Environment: real
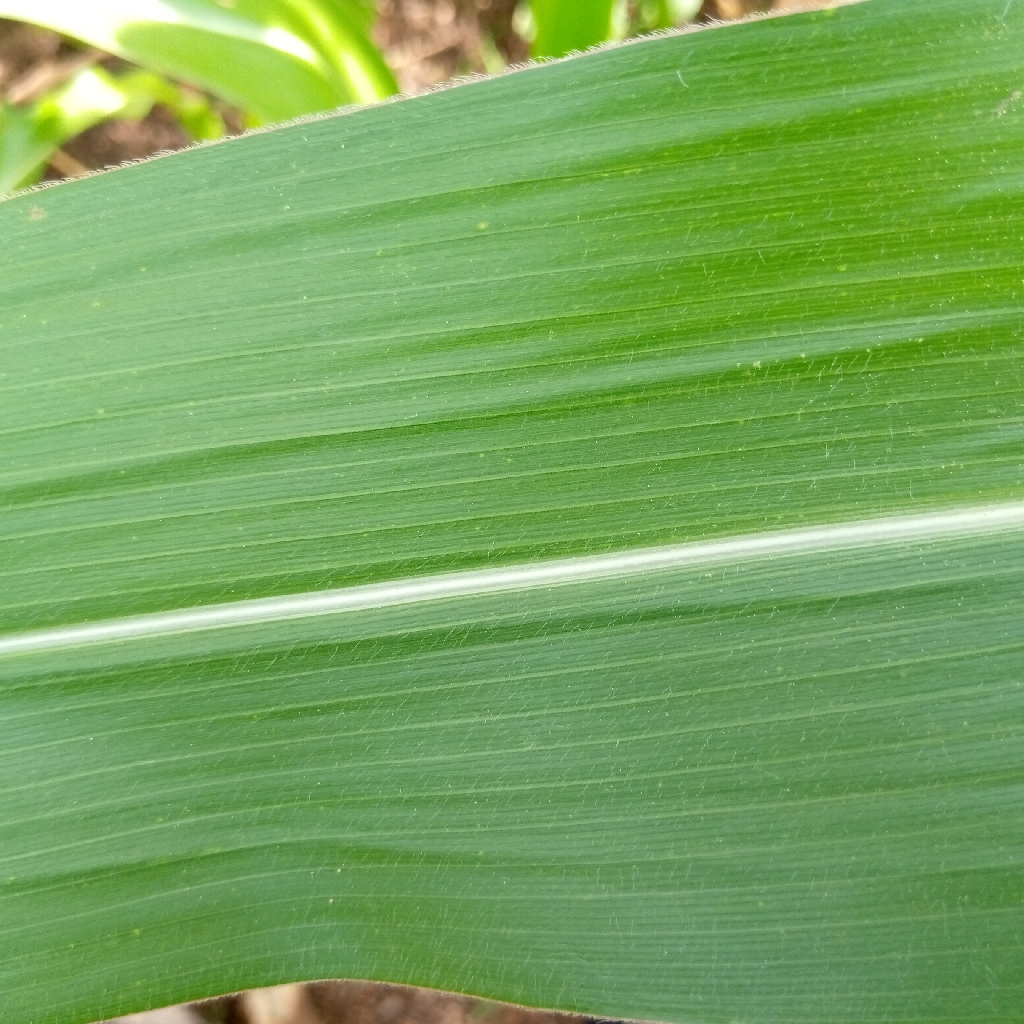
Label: healthy